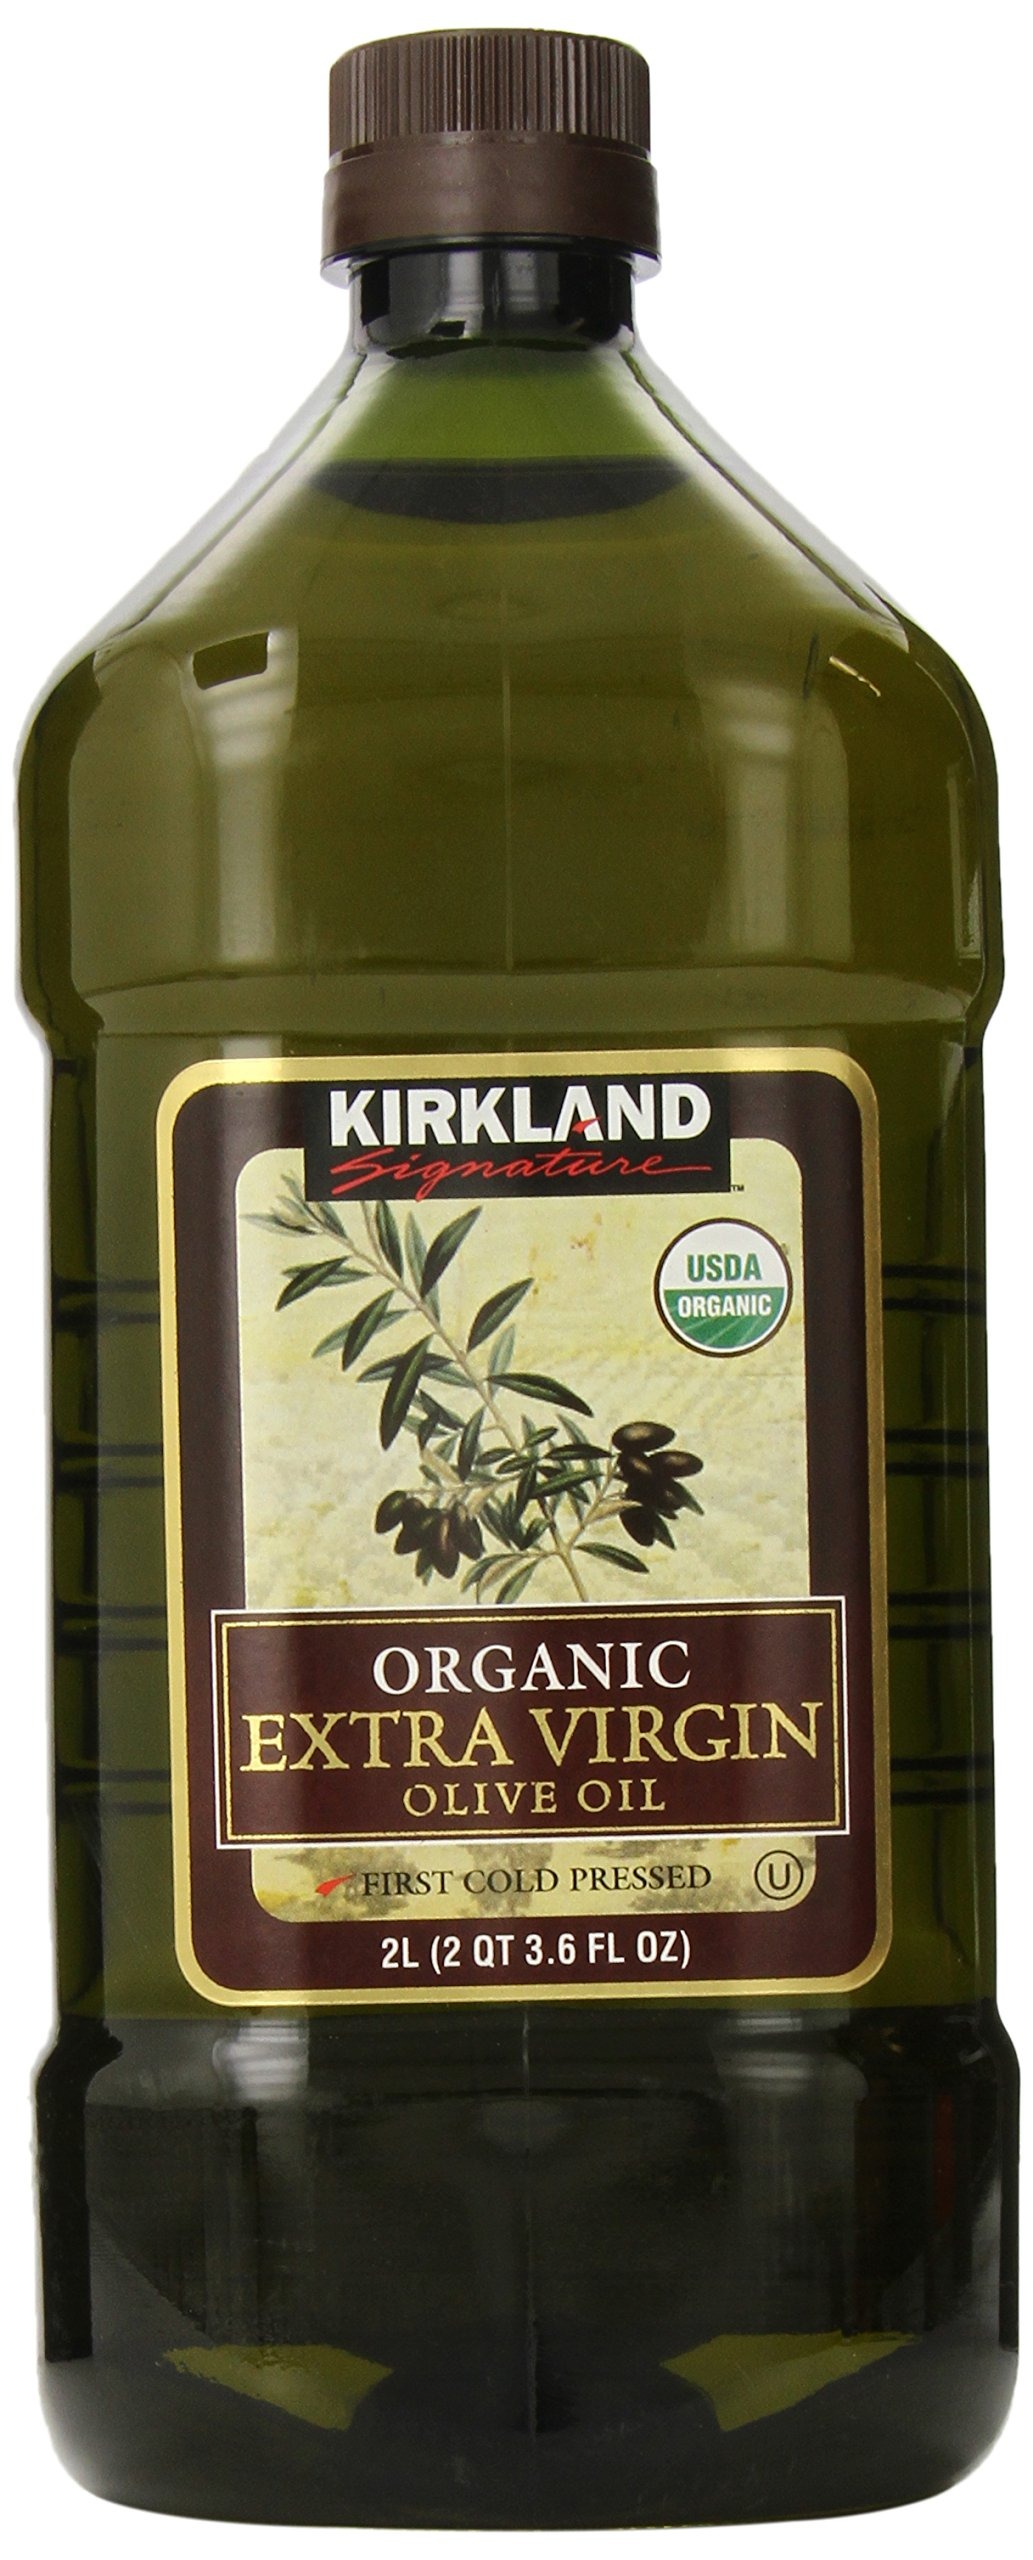
Item Name: Kirkland Signature Organic Extra Virgin Olive Oil, 67.68 Fluid Ounce
Bullet Point 1: Organic Extra Virgin Olive Oil 2 Liter Plastic Bottle
Bullet Point 2: Displays a full-bodied elegant aroma with a distinctive, rich taste
Bullet Point 3: First Cold Pressed
Bullet Point 4: USDA Organic
Bullet Point 5: Kosher
Value: 67.0
Unit: Fl Oz

Price: 40.22